Carmen

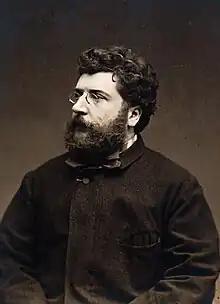
Georges Bizet, photograph by Étienne Carjat, 1875

After the various delays, Bizet appears to have resumed work on "Carmen" early in 1874. He completed the draft of the composition—1,200 pages of music—in the summer, which he spent at the artists' colony at Bougival, just outside Paris. He was pleased with the result, informing a friend: "I have written a work that is all clarity and vivacity, full of colour and melody." During the period of rehearsals, which began in October, Bizet repeatedly altered the music—sometimes at the request of the orchestra who found some of it impossible to perform, sometimes to meet the demands of individual singers, and otherwise in response to the demands of the theatre's management. The vocal score that Bizet published in March 1875 shows significant changes from the version of the score he sold the publishers, Choudens, in January 1875; the conducting score used at the premiere differs from each of these documents. There is no definitive edition, and there are differences among musicologists about which version represents the composer's true intentions. Bizet also changed the libretto, reordering sequences and imposing his own verses where he felt the librettists had strayed too far from the character of Mérimée's original. Among other changes, he provided new words for Carmen's "Habanera", and rewrote the text of Carmen's solo in the act 3 card scene. He also provided a new opening line for the "Seguidilla" in act 1.